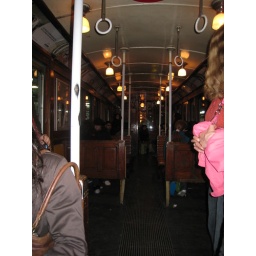
the last wooden subway car in buenos aires before they replace it soon